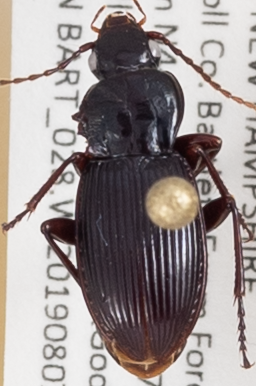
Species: Pterostichus tristis
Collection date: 2019-08-07
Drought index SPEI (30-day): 0.264
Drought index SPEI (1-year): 1.13
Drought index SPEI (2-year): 0.88